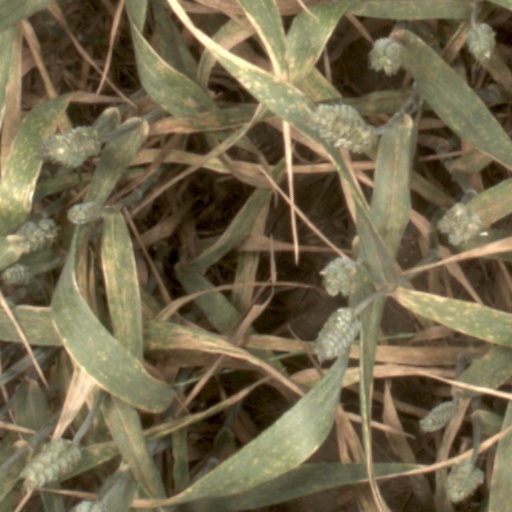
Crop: wheat